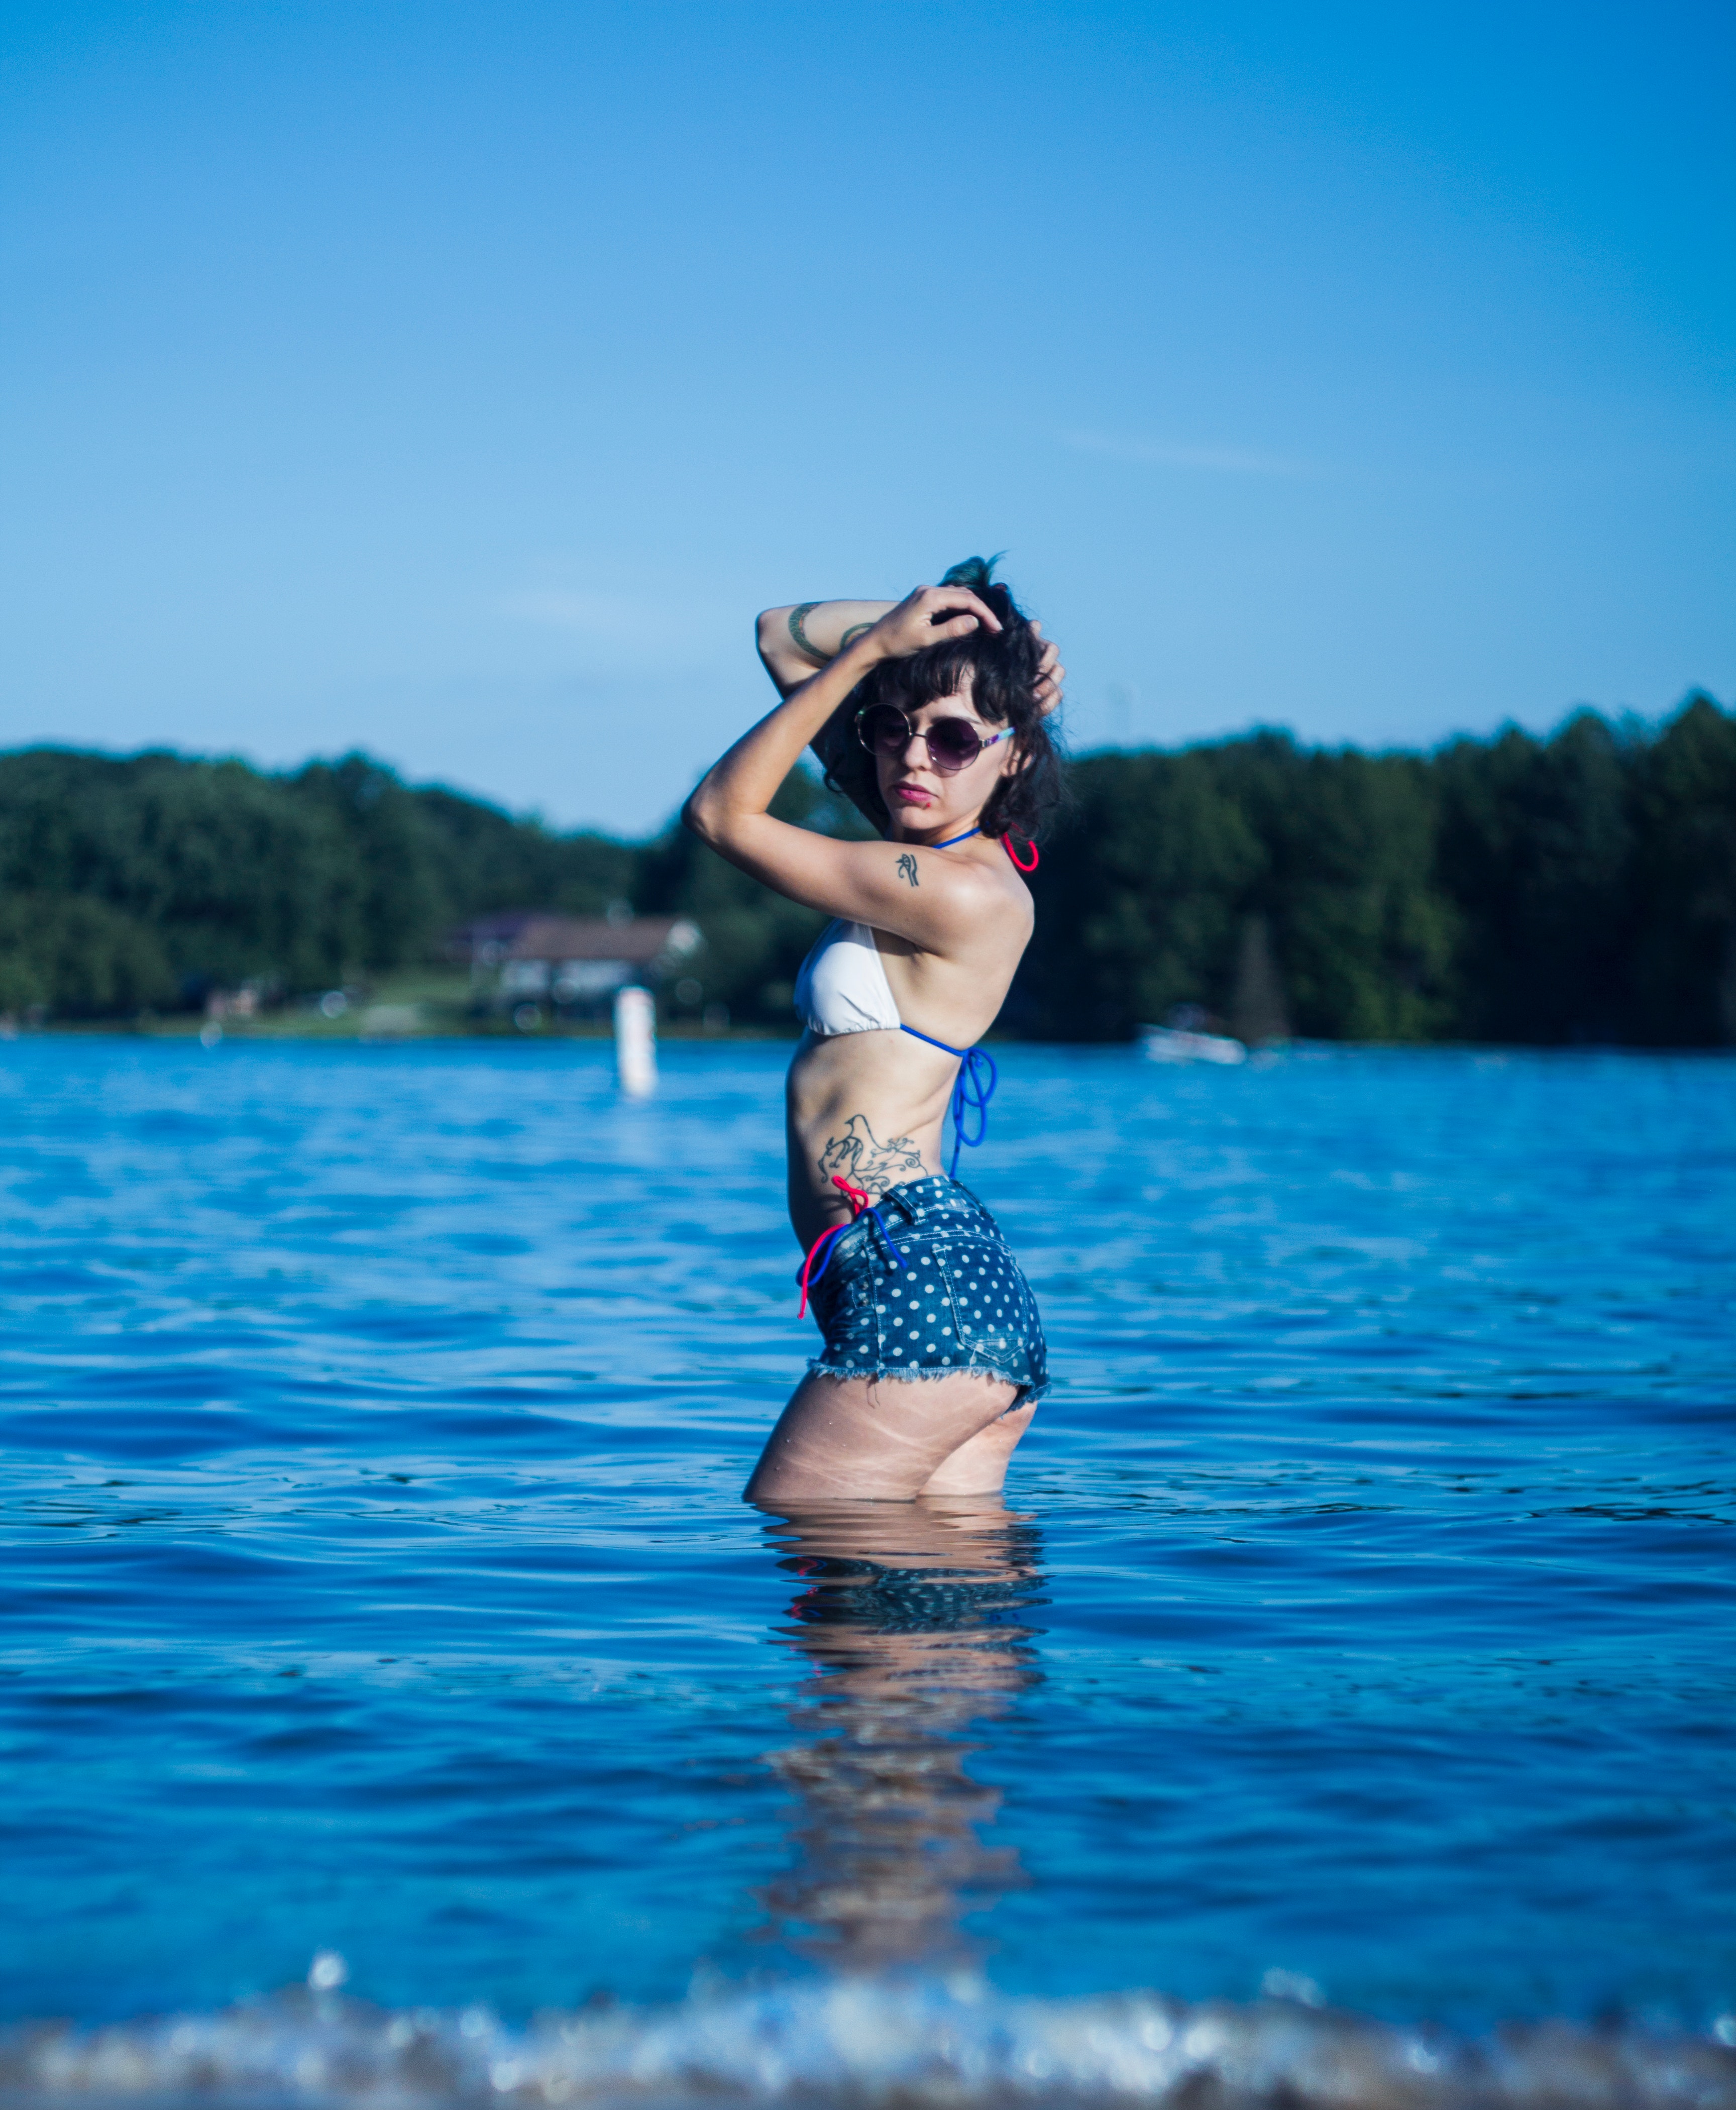
People in nature, water, blue, photograph, fun, beauty, reflection, vacation, leisure, summer, photography, happy, recreation, lake, swimwear, smile, photo shoot, sea, electric blue, sunglasses, bikini, jumping, flash photography